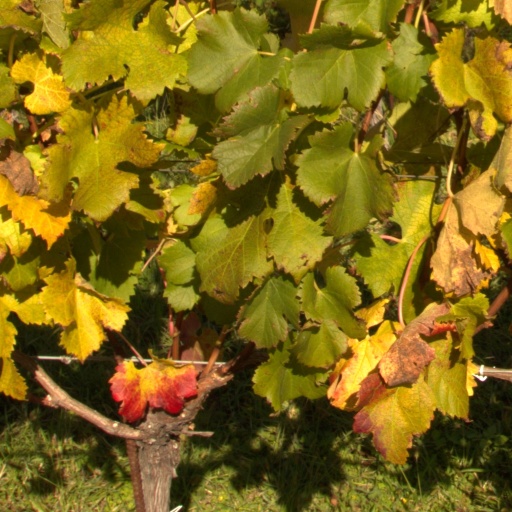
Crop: grape